Founding of Talca

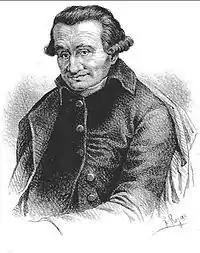
Portrait of Juan Ignacio Molina

The economic improvement, produced mainly by foreign trade, aroused the ambition of the Order, which saw its poor lands, converted into fertile and productive hands of working colonists. The Order planned to recover the lands and for this they made a plan. The residents of the convent of Talca, met on November 5, 1744, under the presidency of R. P. Lorenzo Guerrero, superior of the convent; of the brilliant reader R. P., Fray Luis Caldera, former provincial of the Province; and RR. PP José Solís, Alonso Soto, Justo Vélez, etc. The provincial of the Order said that although the donation had been made without establishing the number of blocks and without consulting the convent, they now came to express the number of blocks donated. They agreed to give only "six blocks on each side of the square. The officers of the order subsequently met without finding any accusation against the neighboring landowners.